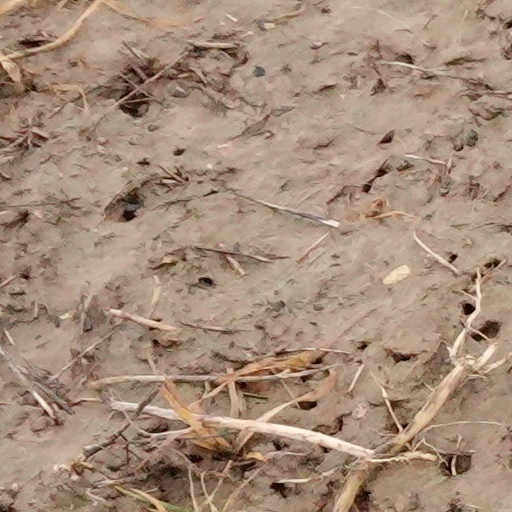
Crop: wheat